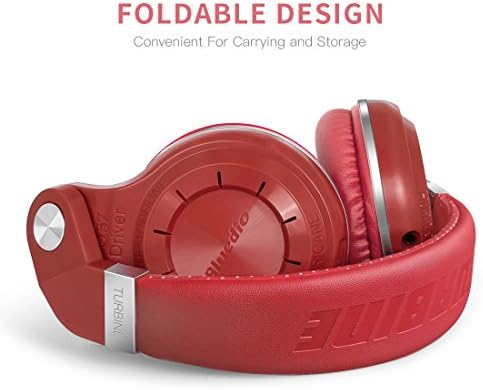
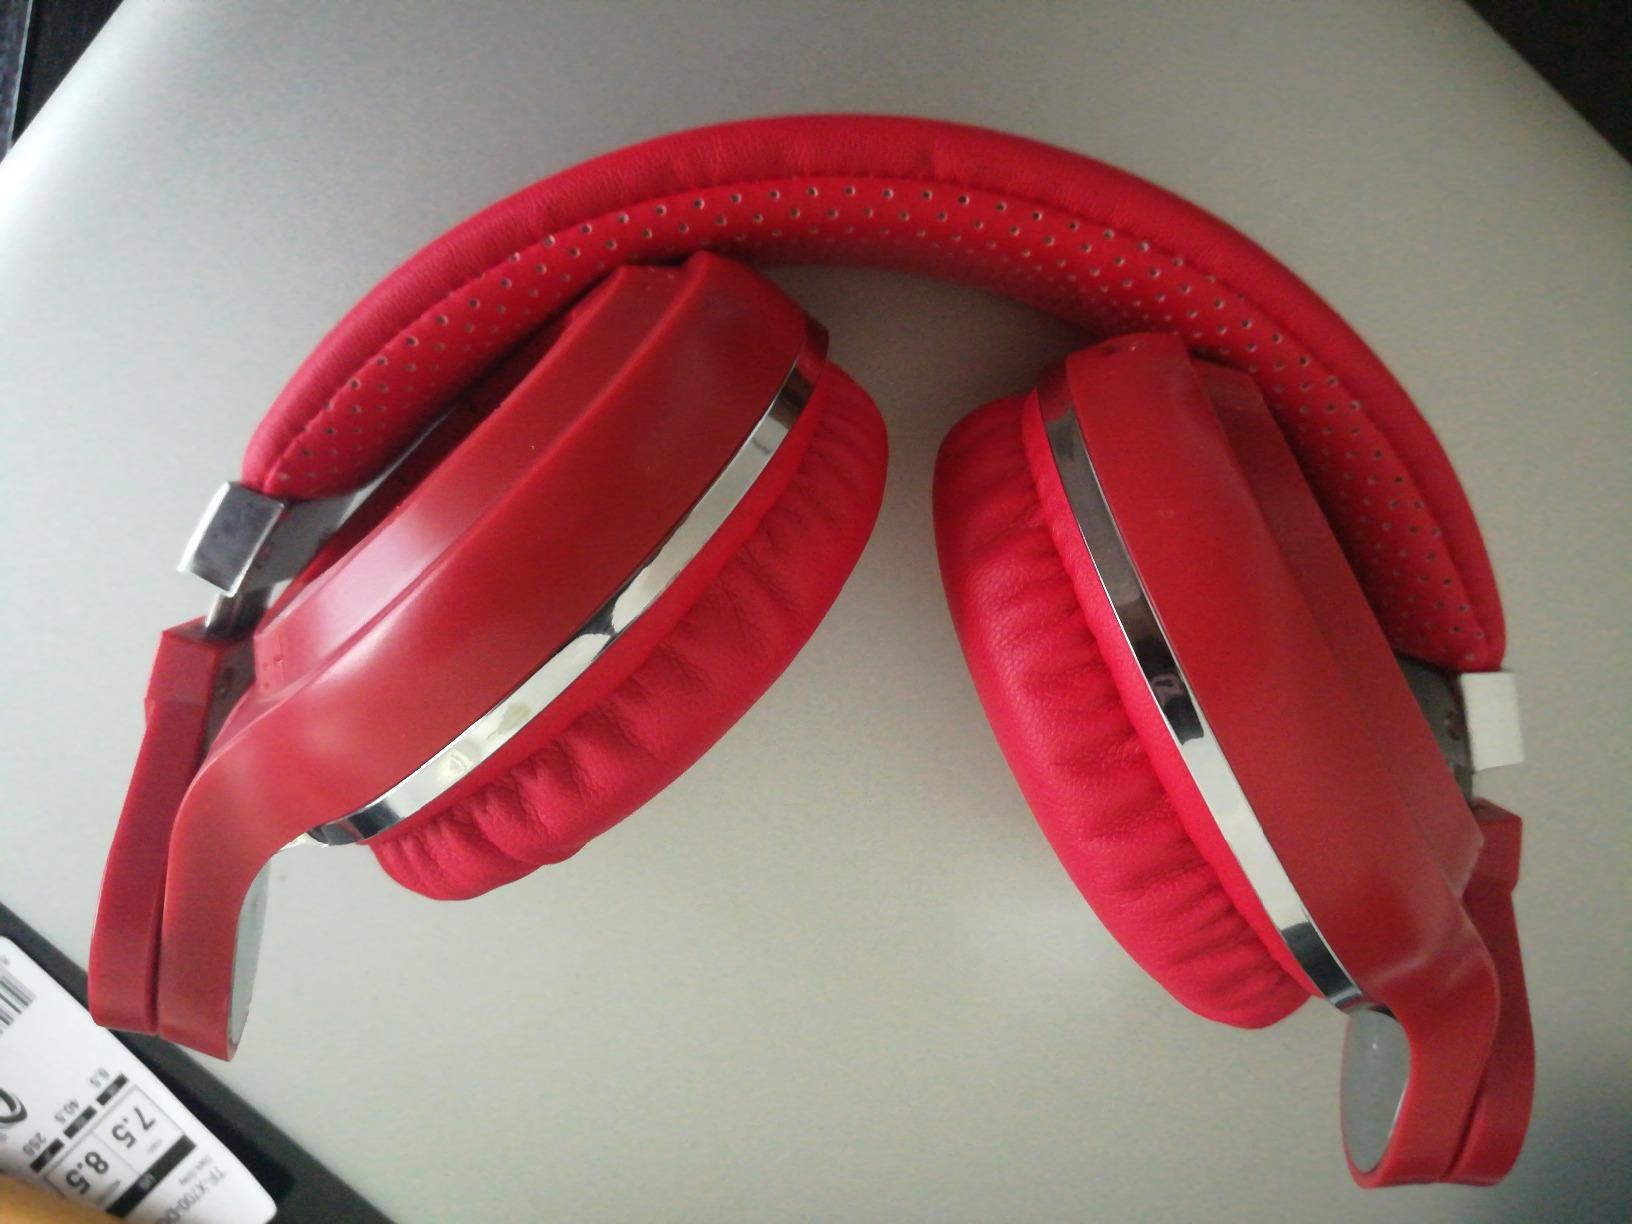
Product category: headphones
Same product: yes